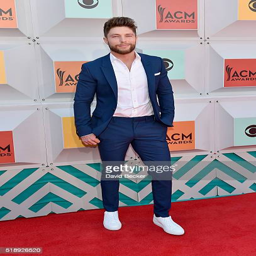
country pop artist attends award